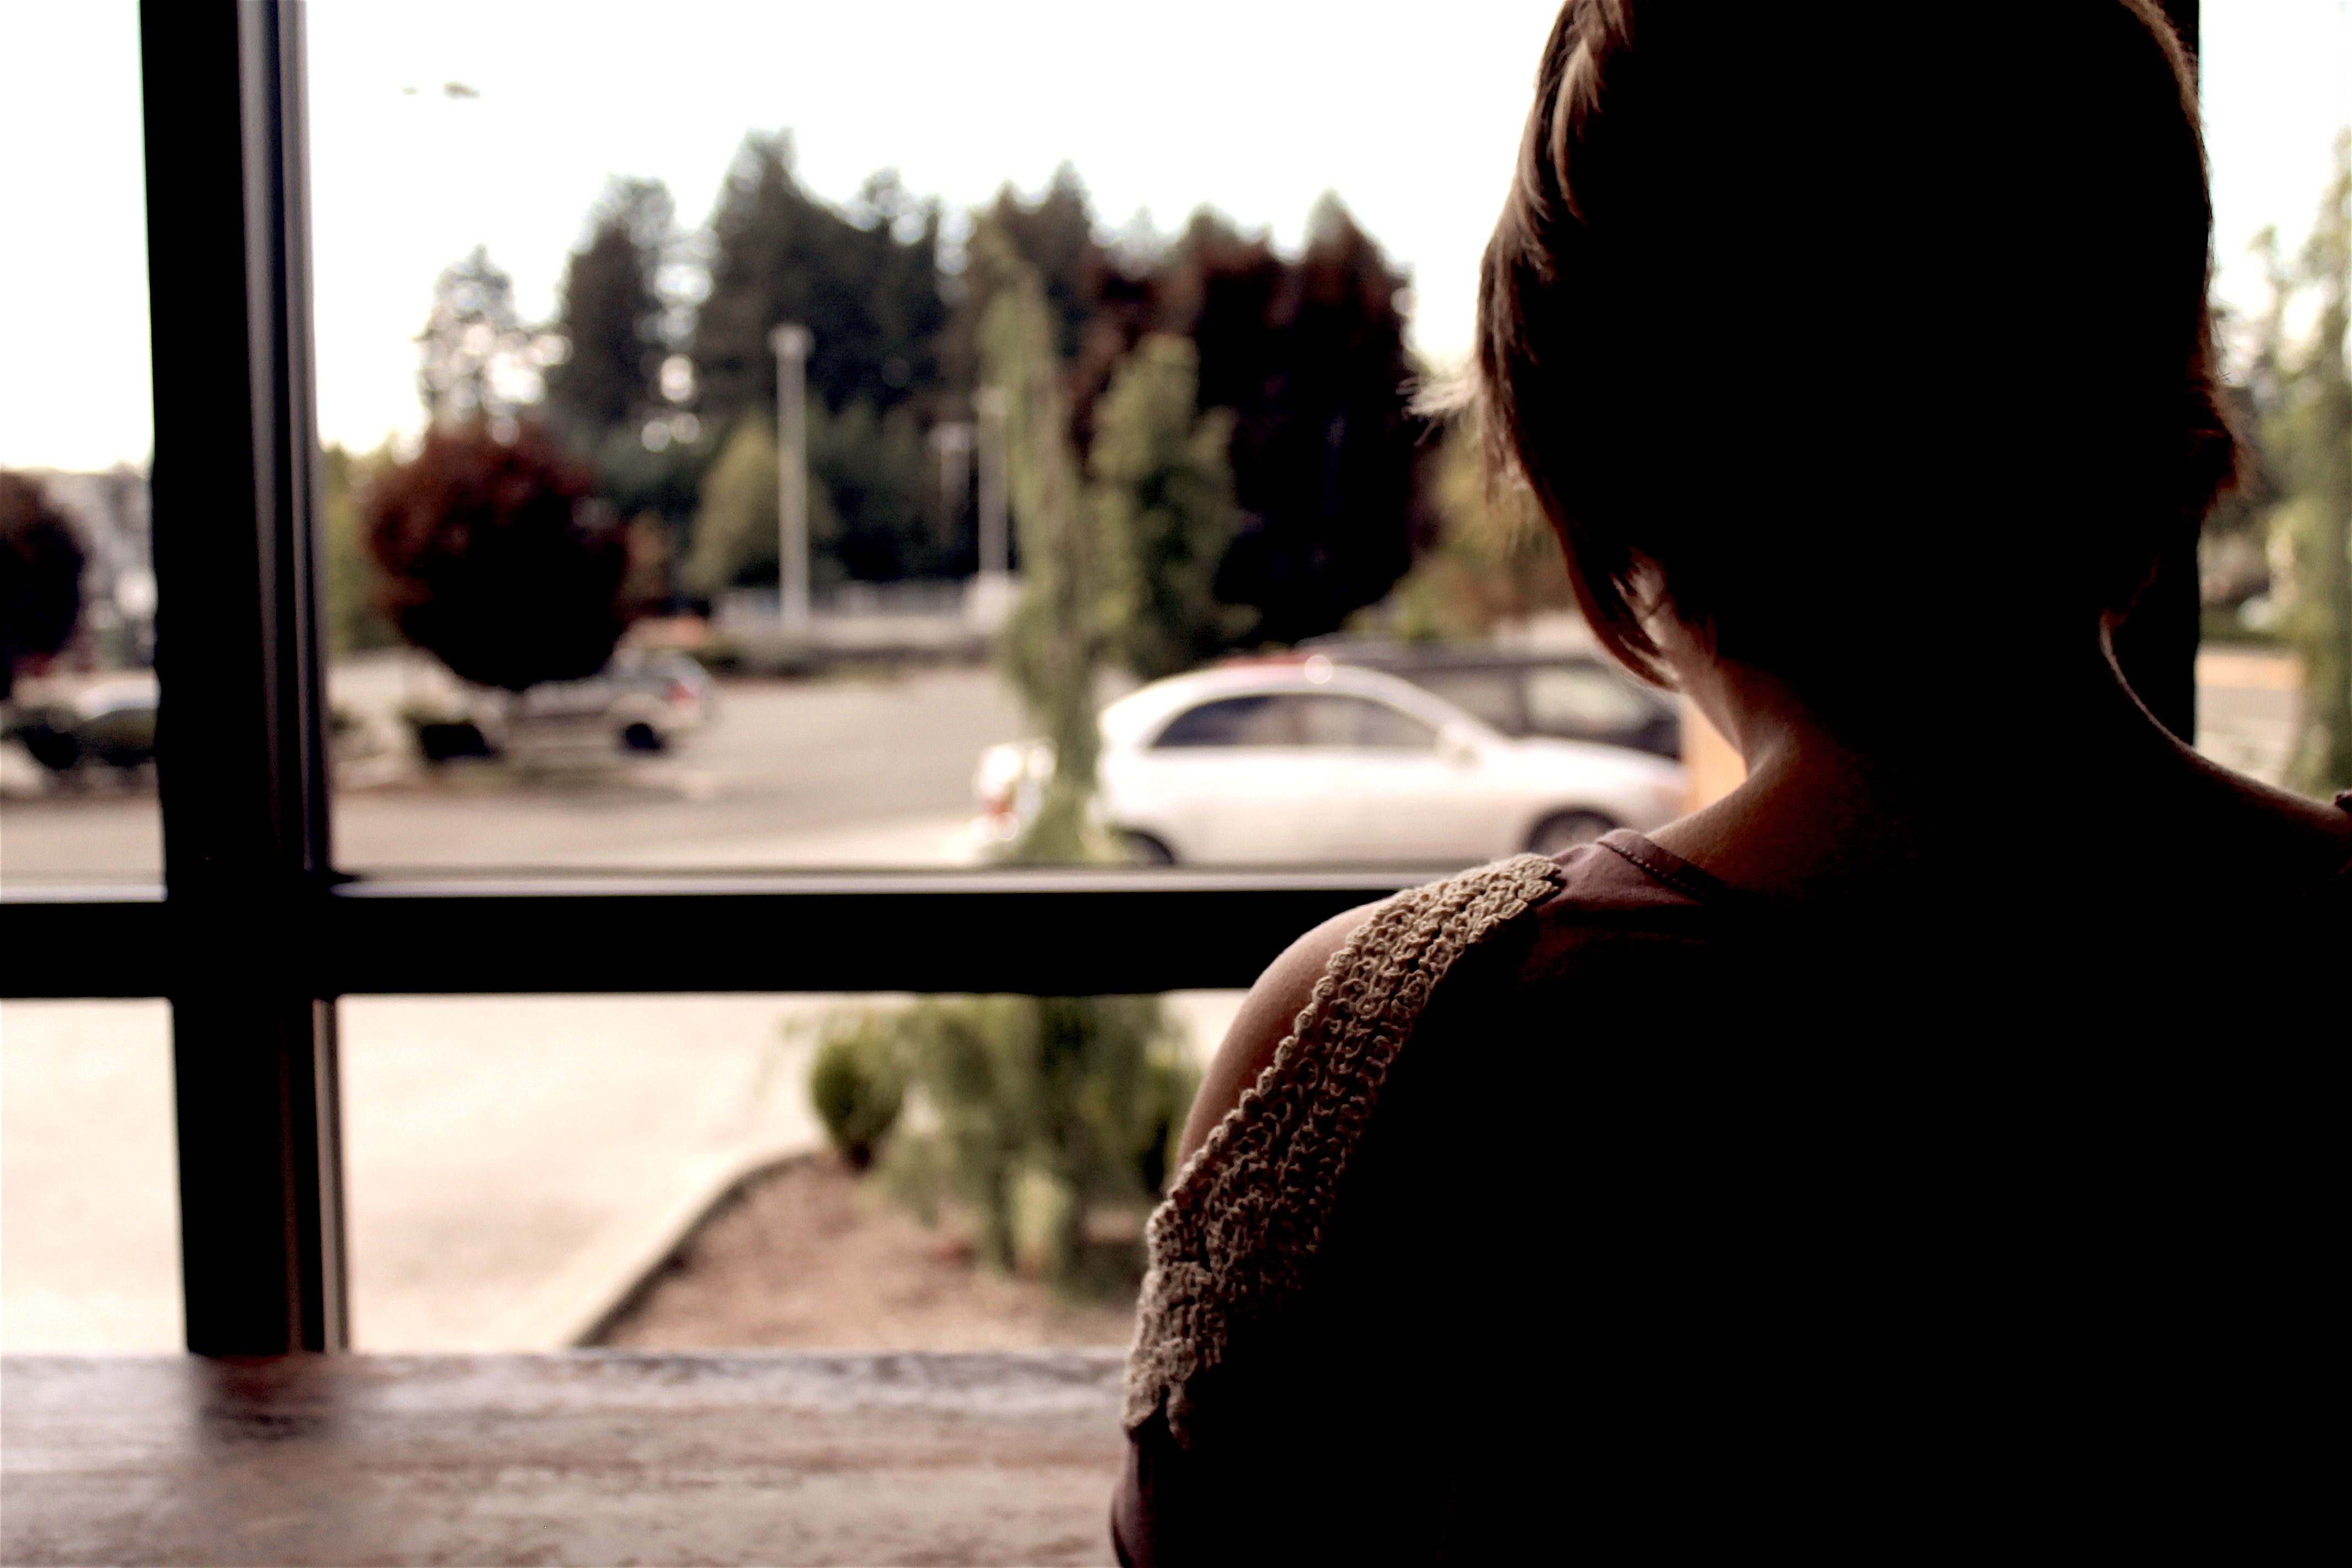
person, woman, photography, window, female, color, romance, lady, window pane, photograph, image, emotion, interaction